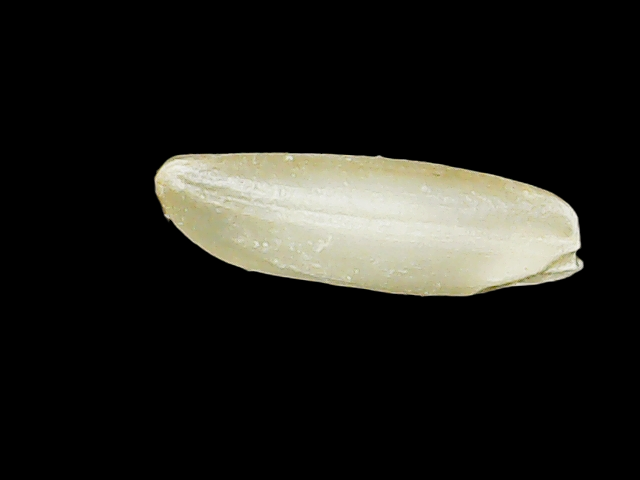
Rice variety: Binadhan12